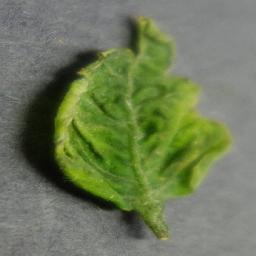
Label: Tomato___Tomato_Yellow_Leaf_Curl_Virus